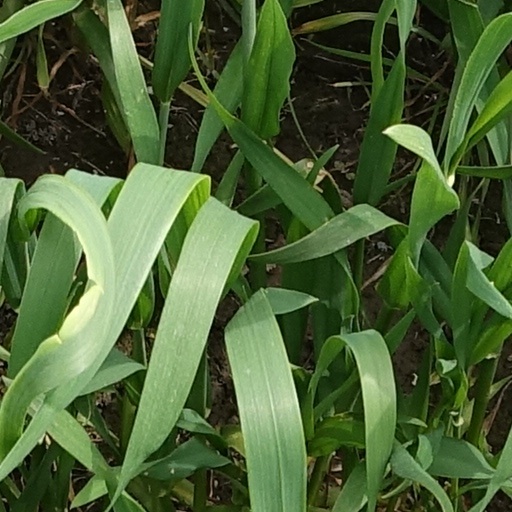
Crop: wheat